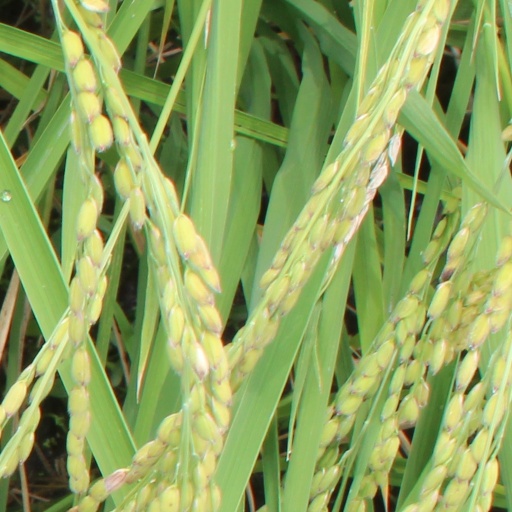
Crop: rice